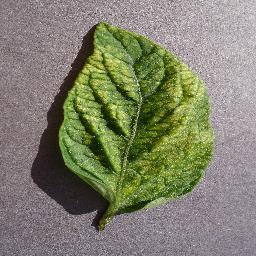
Label: Tomato___Spider_mites Two-spotted_spider_mite